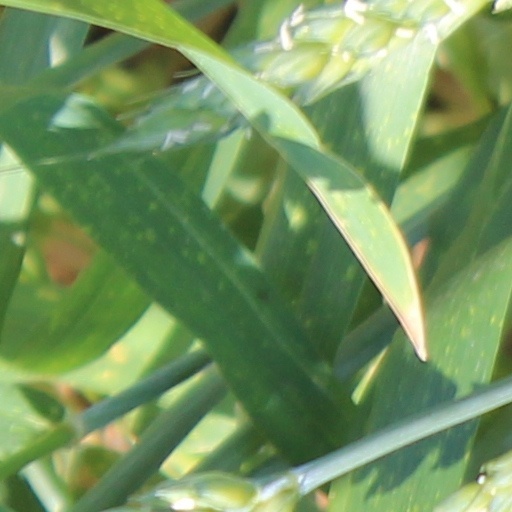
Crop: wheat